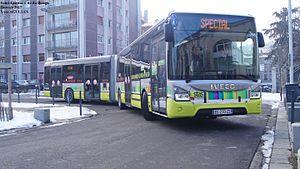
Cité du Design Saint-Etienne
Les autobus de Saint-Étienne sont un réseau d'autobus couvrant les 53 communes de Saint-Étienne Métropole et venant en complément des trois lignes de tramway et des lignes de trolleybus.
Les Iveco Bus Urbanway et Crealis sont une gamme d'autobus et trolleybus à plancher bas fabriqué et commercialisé par le constructeur italien Iveco Bus depuis 2013.